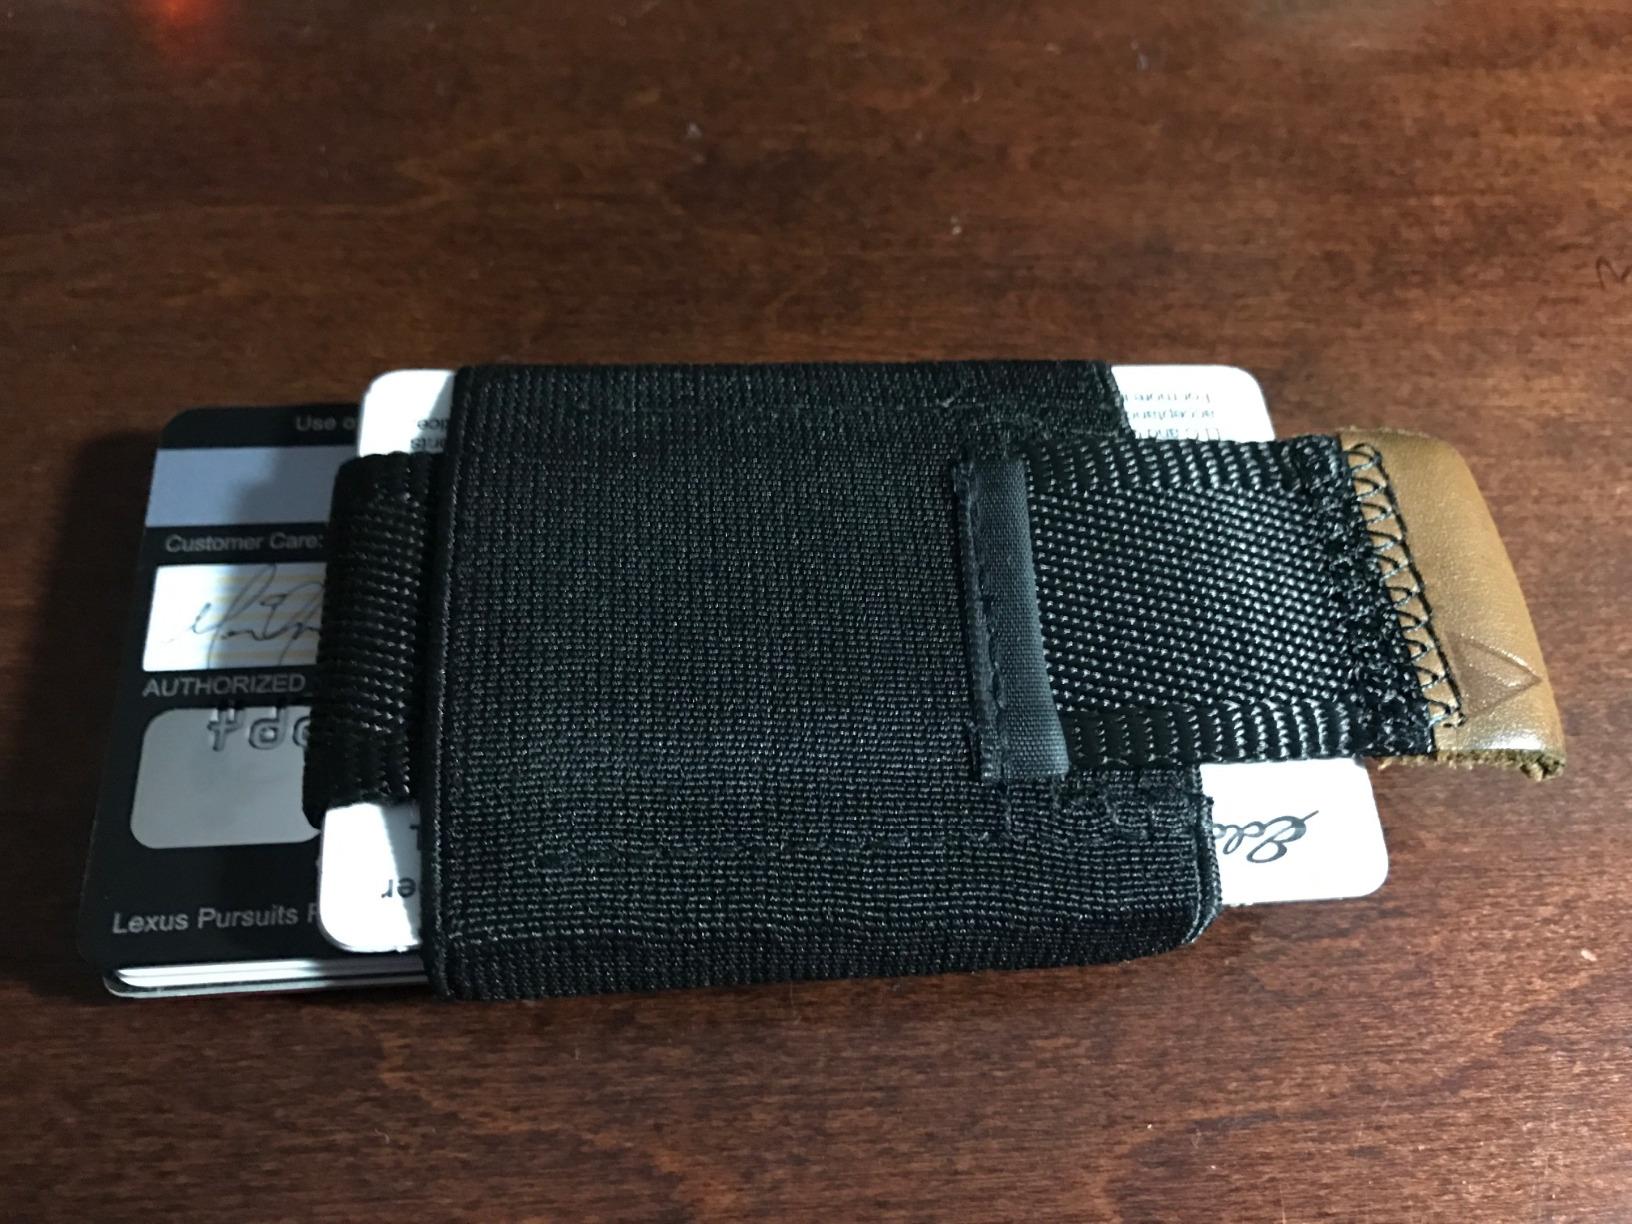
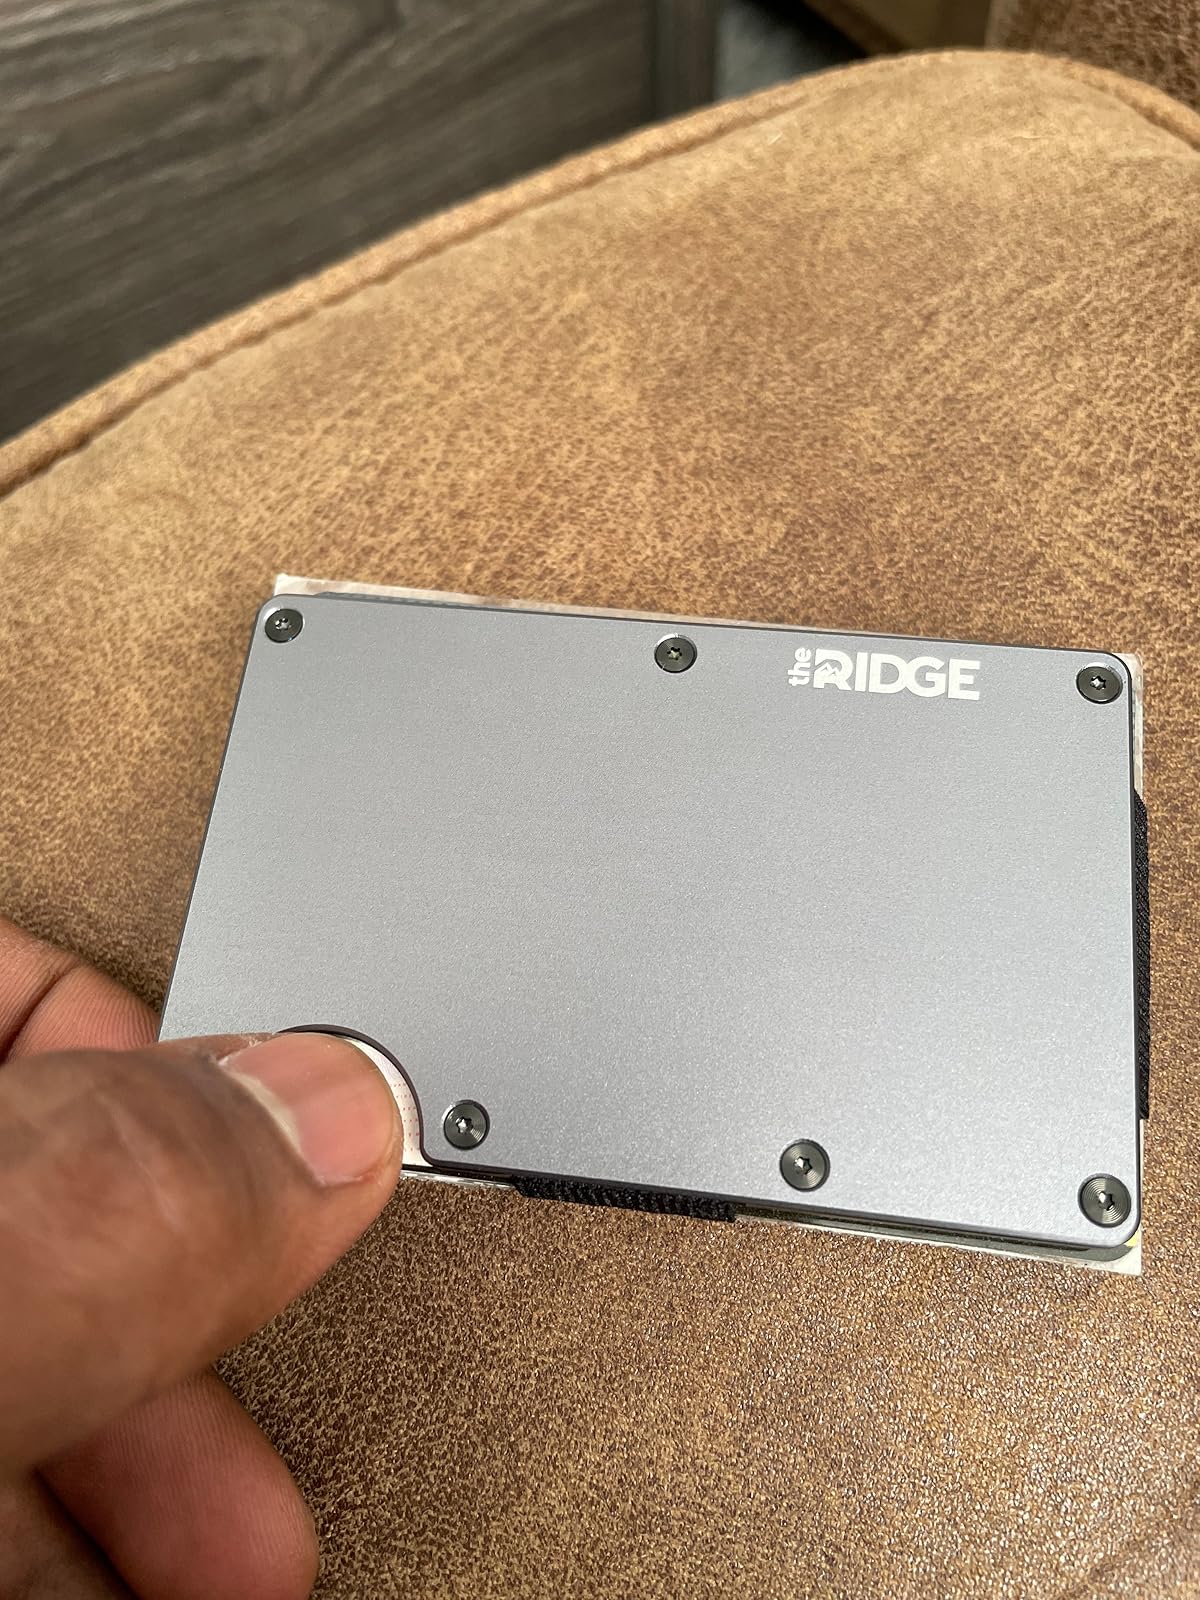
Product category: accessories_wallet
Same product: no